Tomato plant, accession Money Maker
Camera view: tilt-top (135 deg); turntable rotation: 300 degrees
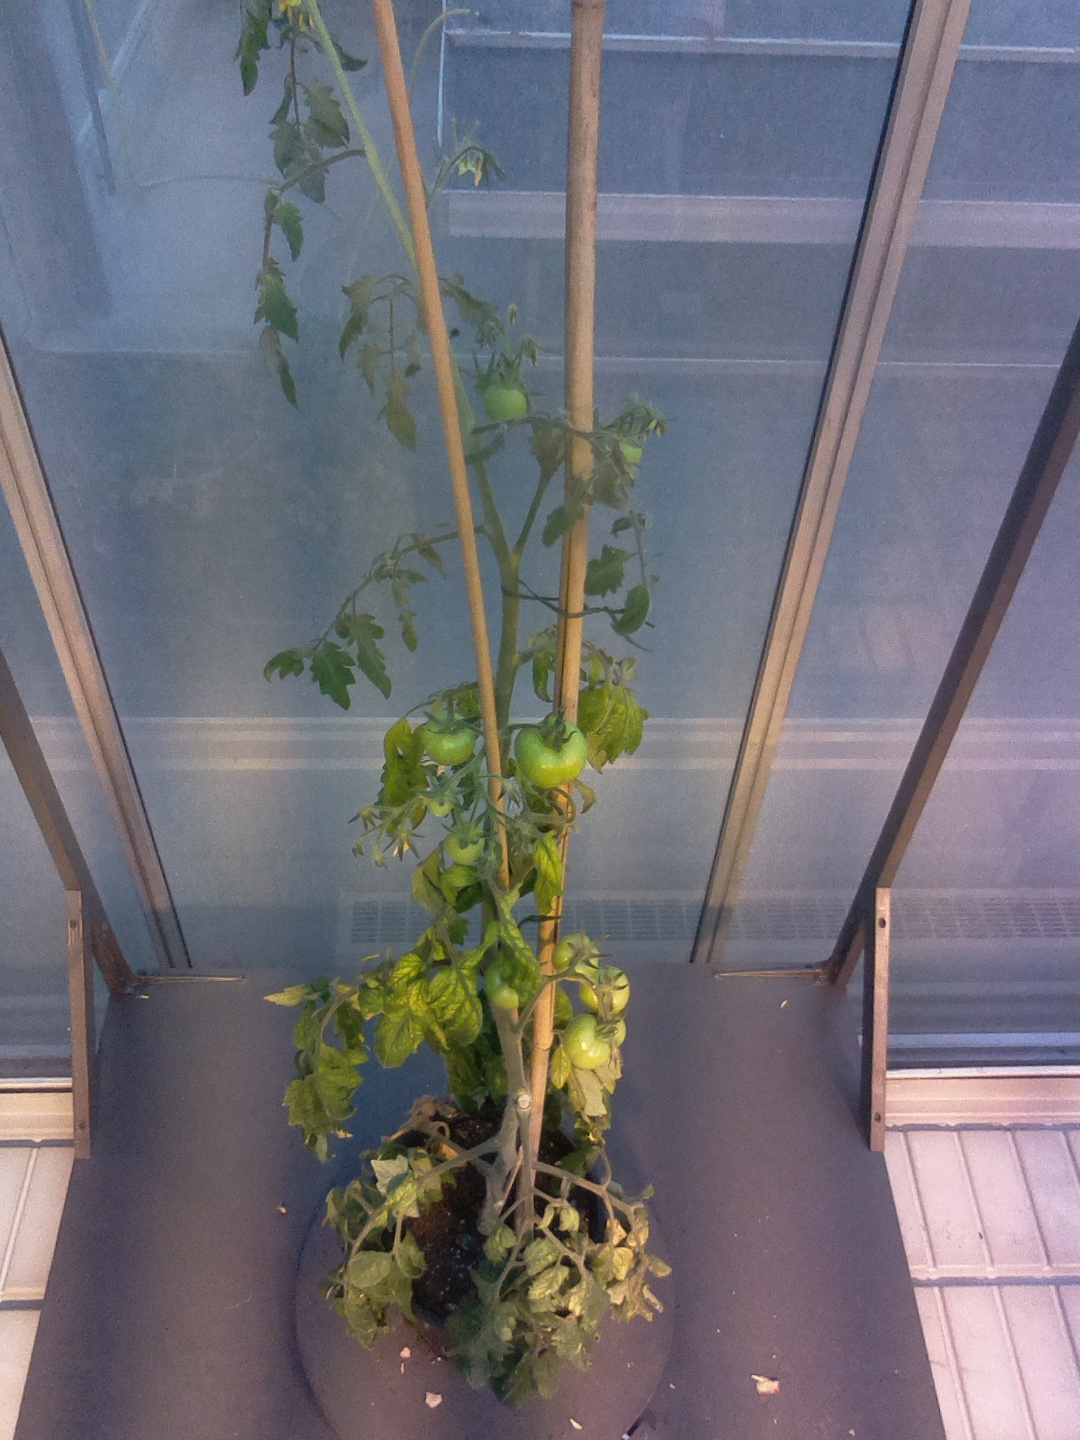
BBCH growth stage 74: 40%-50% of final fruit size